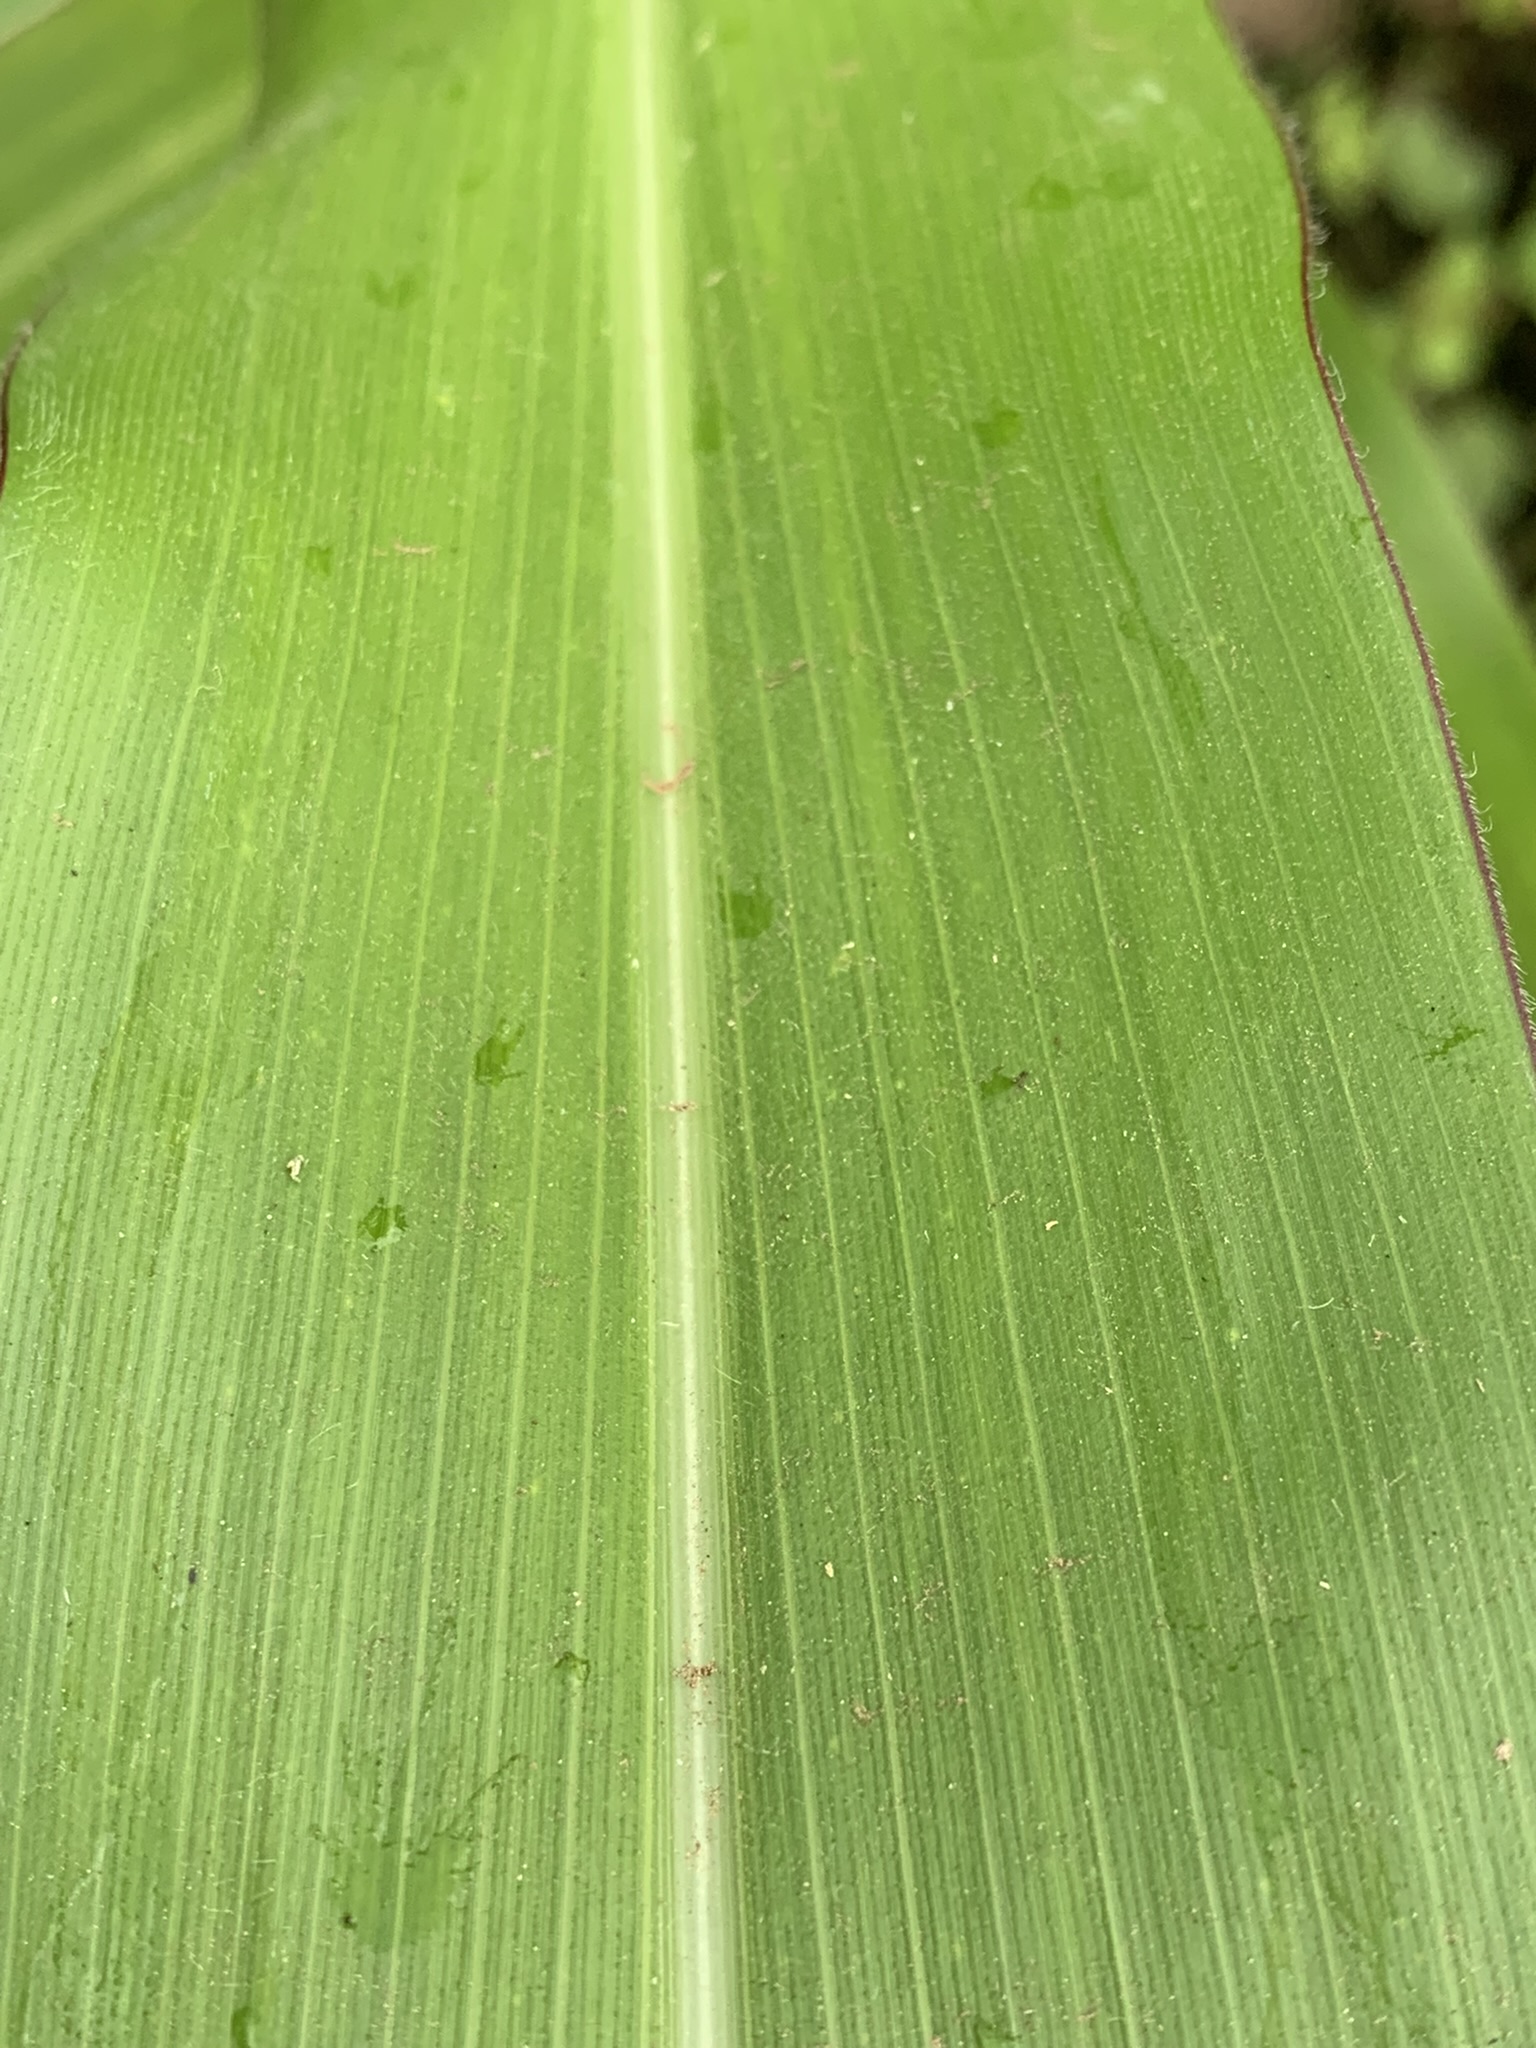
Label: Healthy